St Mary's College, Durham

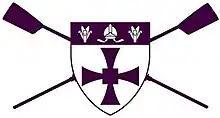
St Mary's College Boat Club Crest

The basement location of the Chapel prior to the 1960s now houses the JCR Bar which is managed by a Student Sabbatical Bars Steward. Opposite the Bar entrance is the Toastie Bar. At the other end of the basement is the JCR Shop which stocks sweets and snacks as well as toiletries, college clothing and some memorabilia.